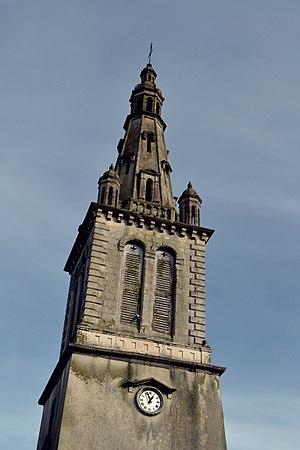
Clocher de l'église saint juste à Trévé (22600) This building is indexed in the Base Mérimée, a database of architectural heritage maintained by the French Ministry of Culture,
Trévé [tʁeve] est une commune française située dans le département des Côtes-d'Armor, en région Bretagne.
La liste des églises des Côtes-d'Armor recense de la manière la plus complète possible les églises, cathédrales et basiliques situées dans le département français des Côtes-d'Armor.